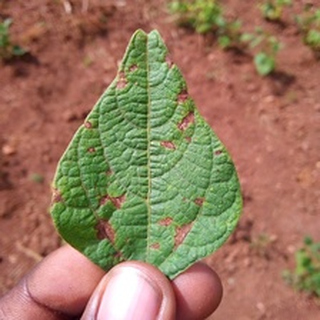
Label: bean_angular_leaf_spot